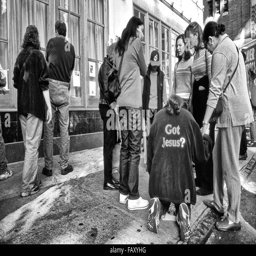
people gathered on the street praying for the missing family members